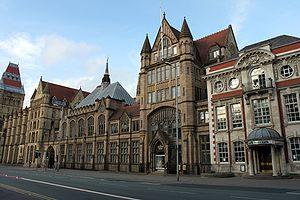
Cette liste des musées du Grand Manchester, Angleterre contient des musées qui sont définis dans ce contexte comme des institutions qui recueillent et soignent des objets d'intérêt culturel, artistique, scientifique ou historique. leurs collections ou expositions connexes disponibles pour la consultation publique. Sont également inclus les galeries d'art à but non lucratif et les galeries d'art universitaires. Les musées virtuels ne sont pas inclus.
Le Manchester Museum dépend de l'université de Manchester. Situé sur l'Oxford Road en plein cœur des bâtiments néo-gothiques du campus, il présente environ 6 millions d'objets venus du monde entier et est une des principales ressources pour l'enseignement et la recherche, en plus d'être un musée public.